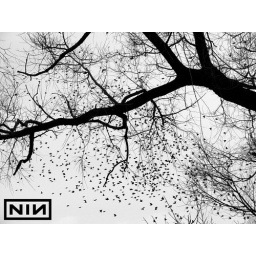
A tree without leaves in my backyard with a flock of birds flying away... apparently they are camera shy.